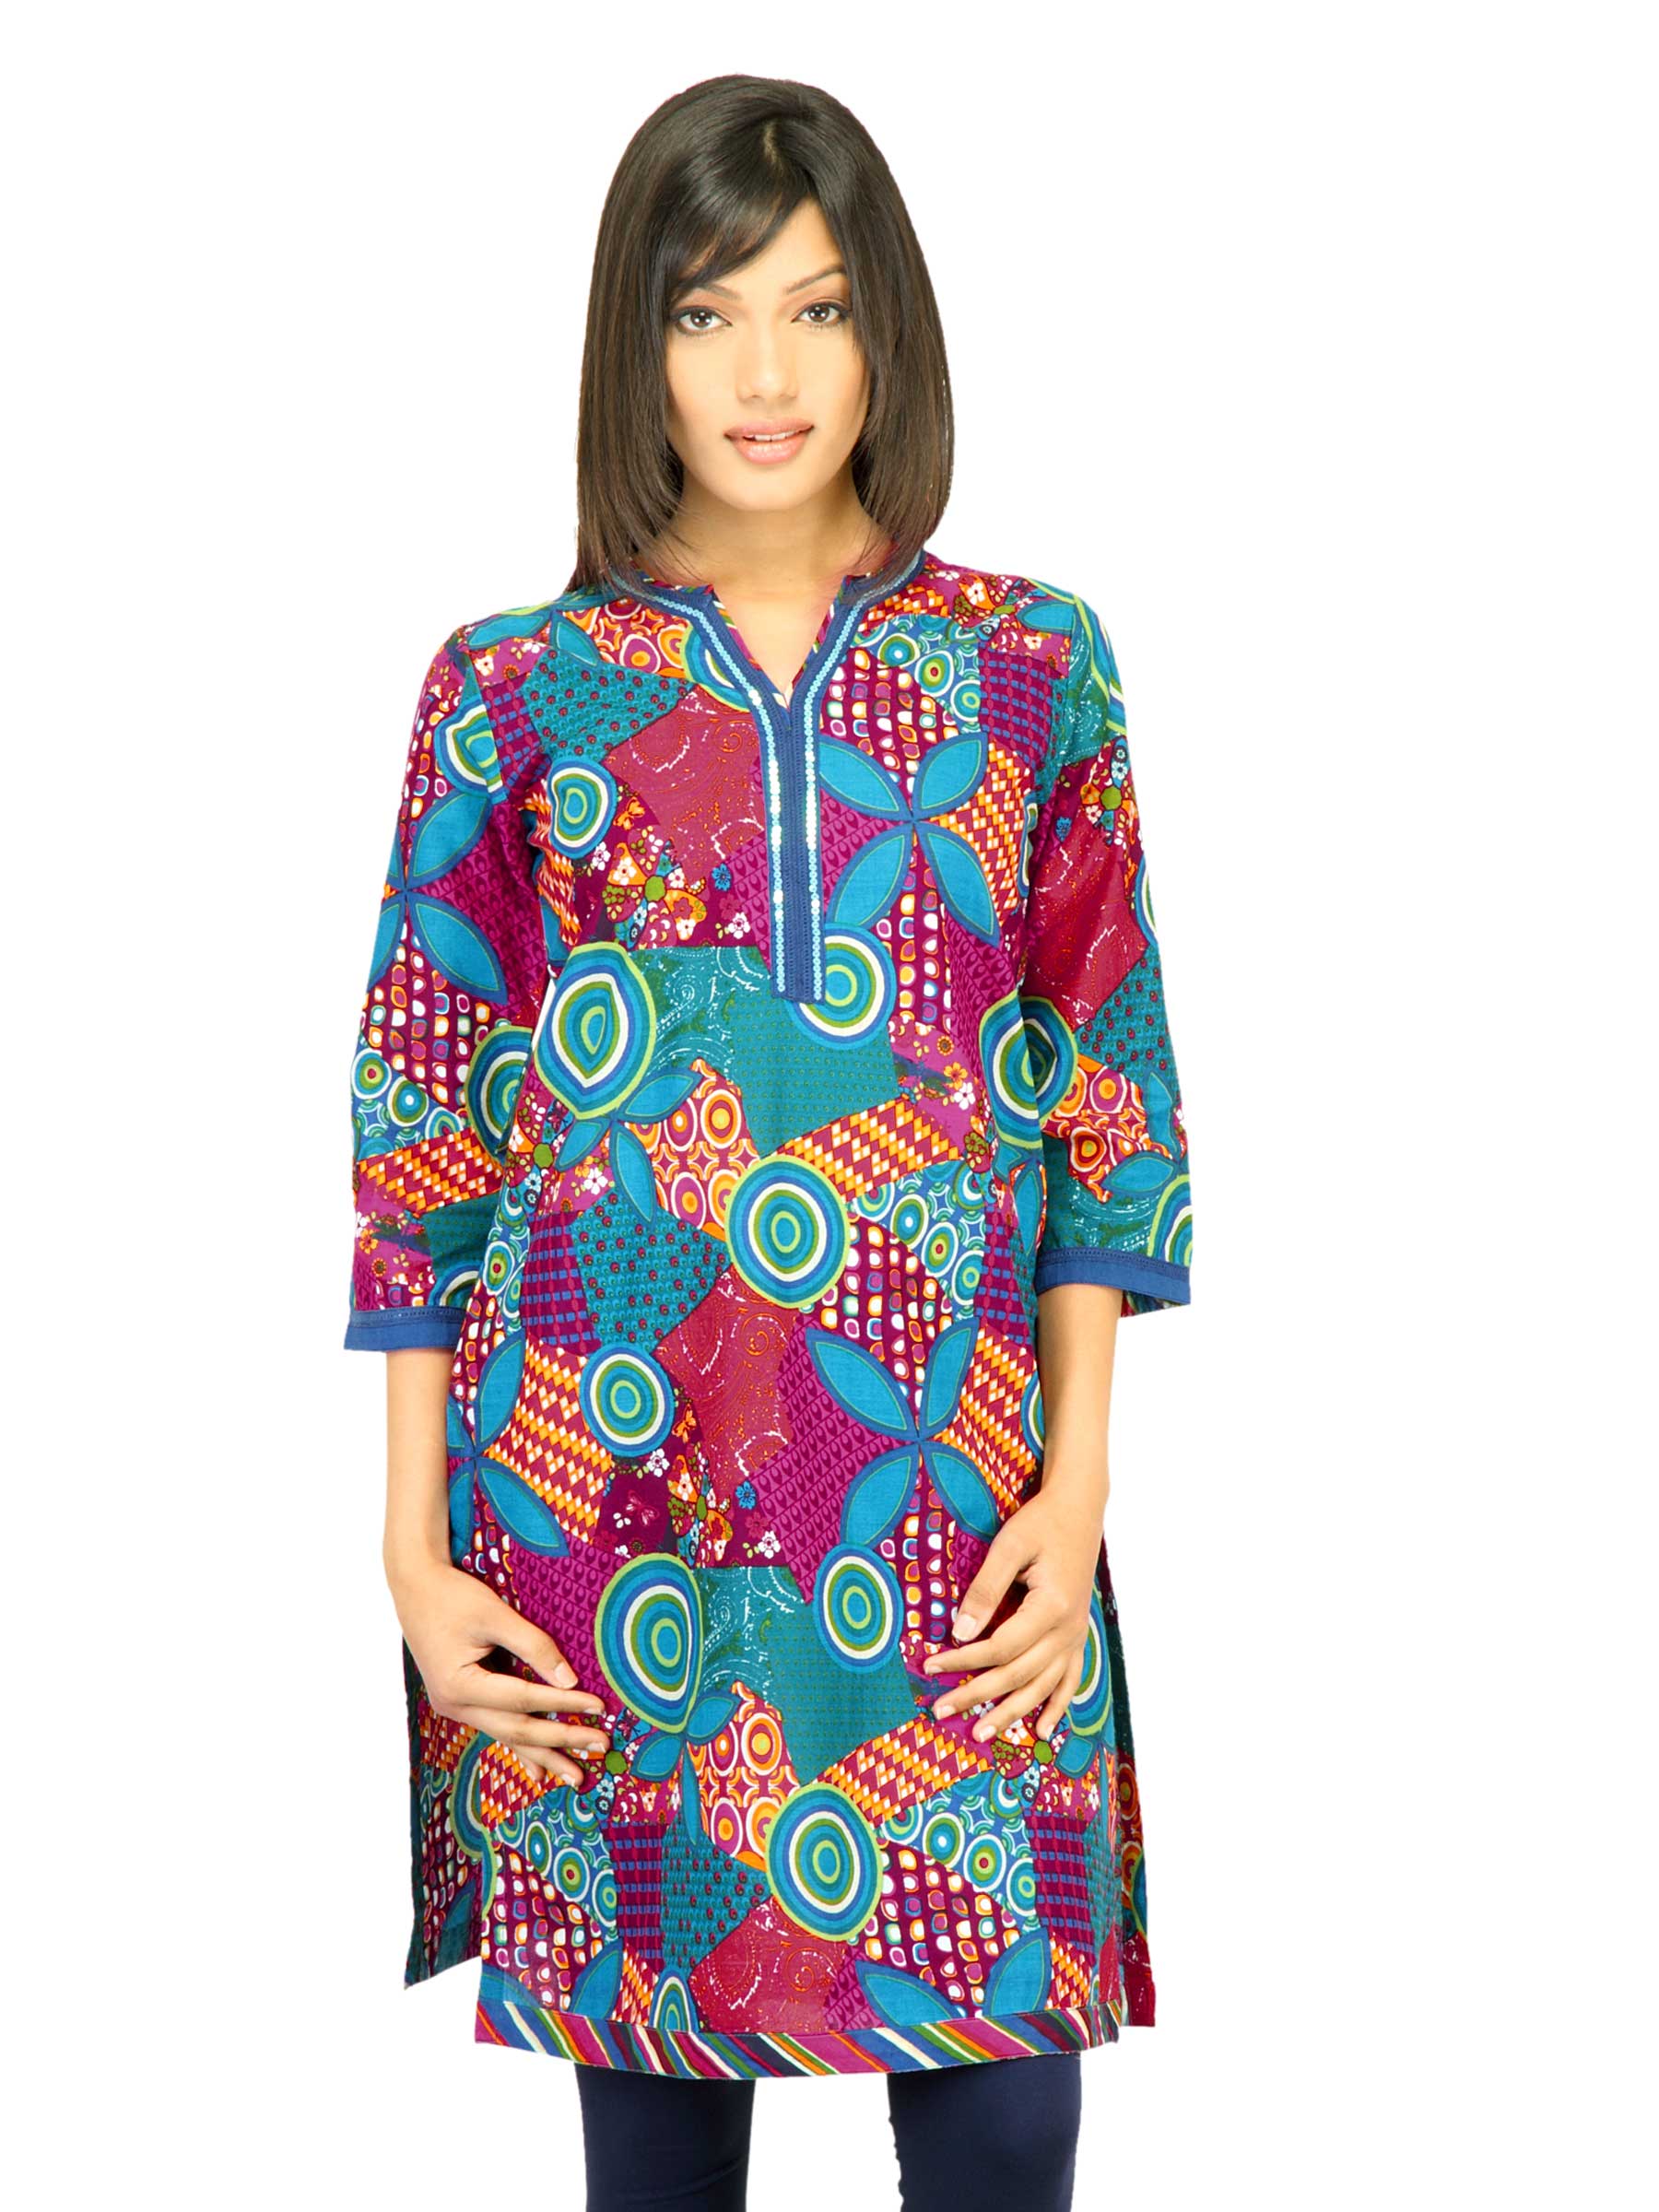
BIBA Women Printed Blue Kurta
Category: Apparel / Topwear / Kurtas
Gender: Women
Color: Blue
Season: Fall 2011
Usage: Ethnic